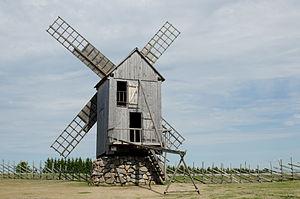
Angla est un village de l'Ouest estonien se situant dans la commune de Leisi dans le comté de Saare.